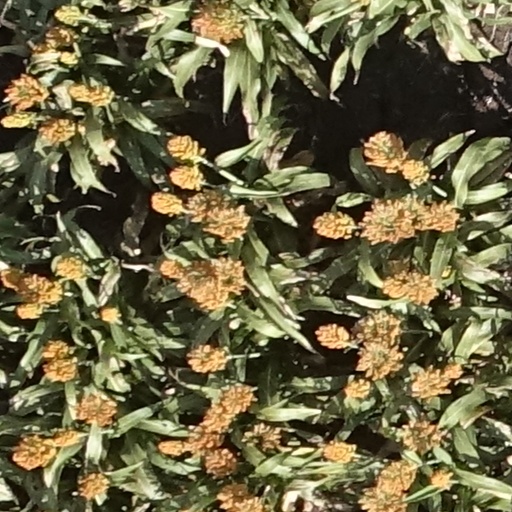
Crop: sorghum